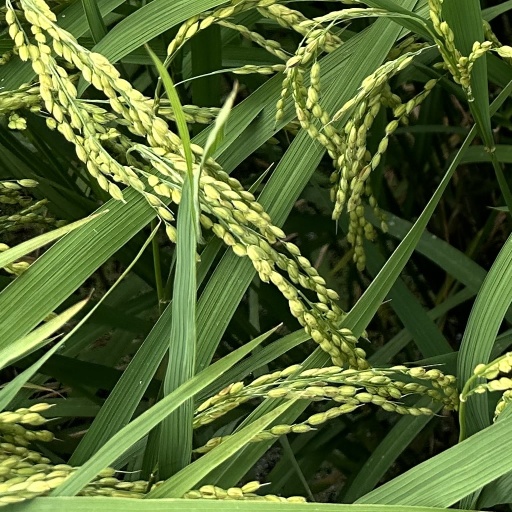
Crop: rice